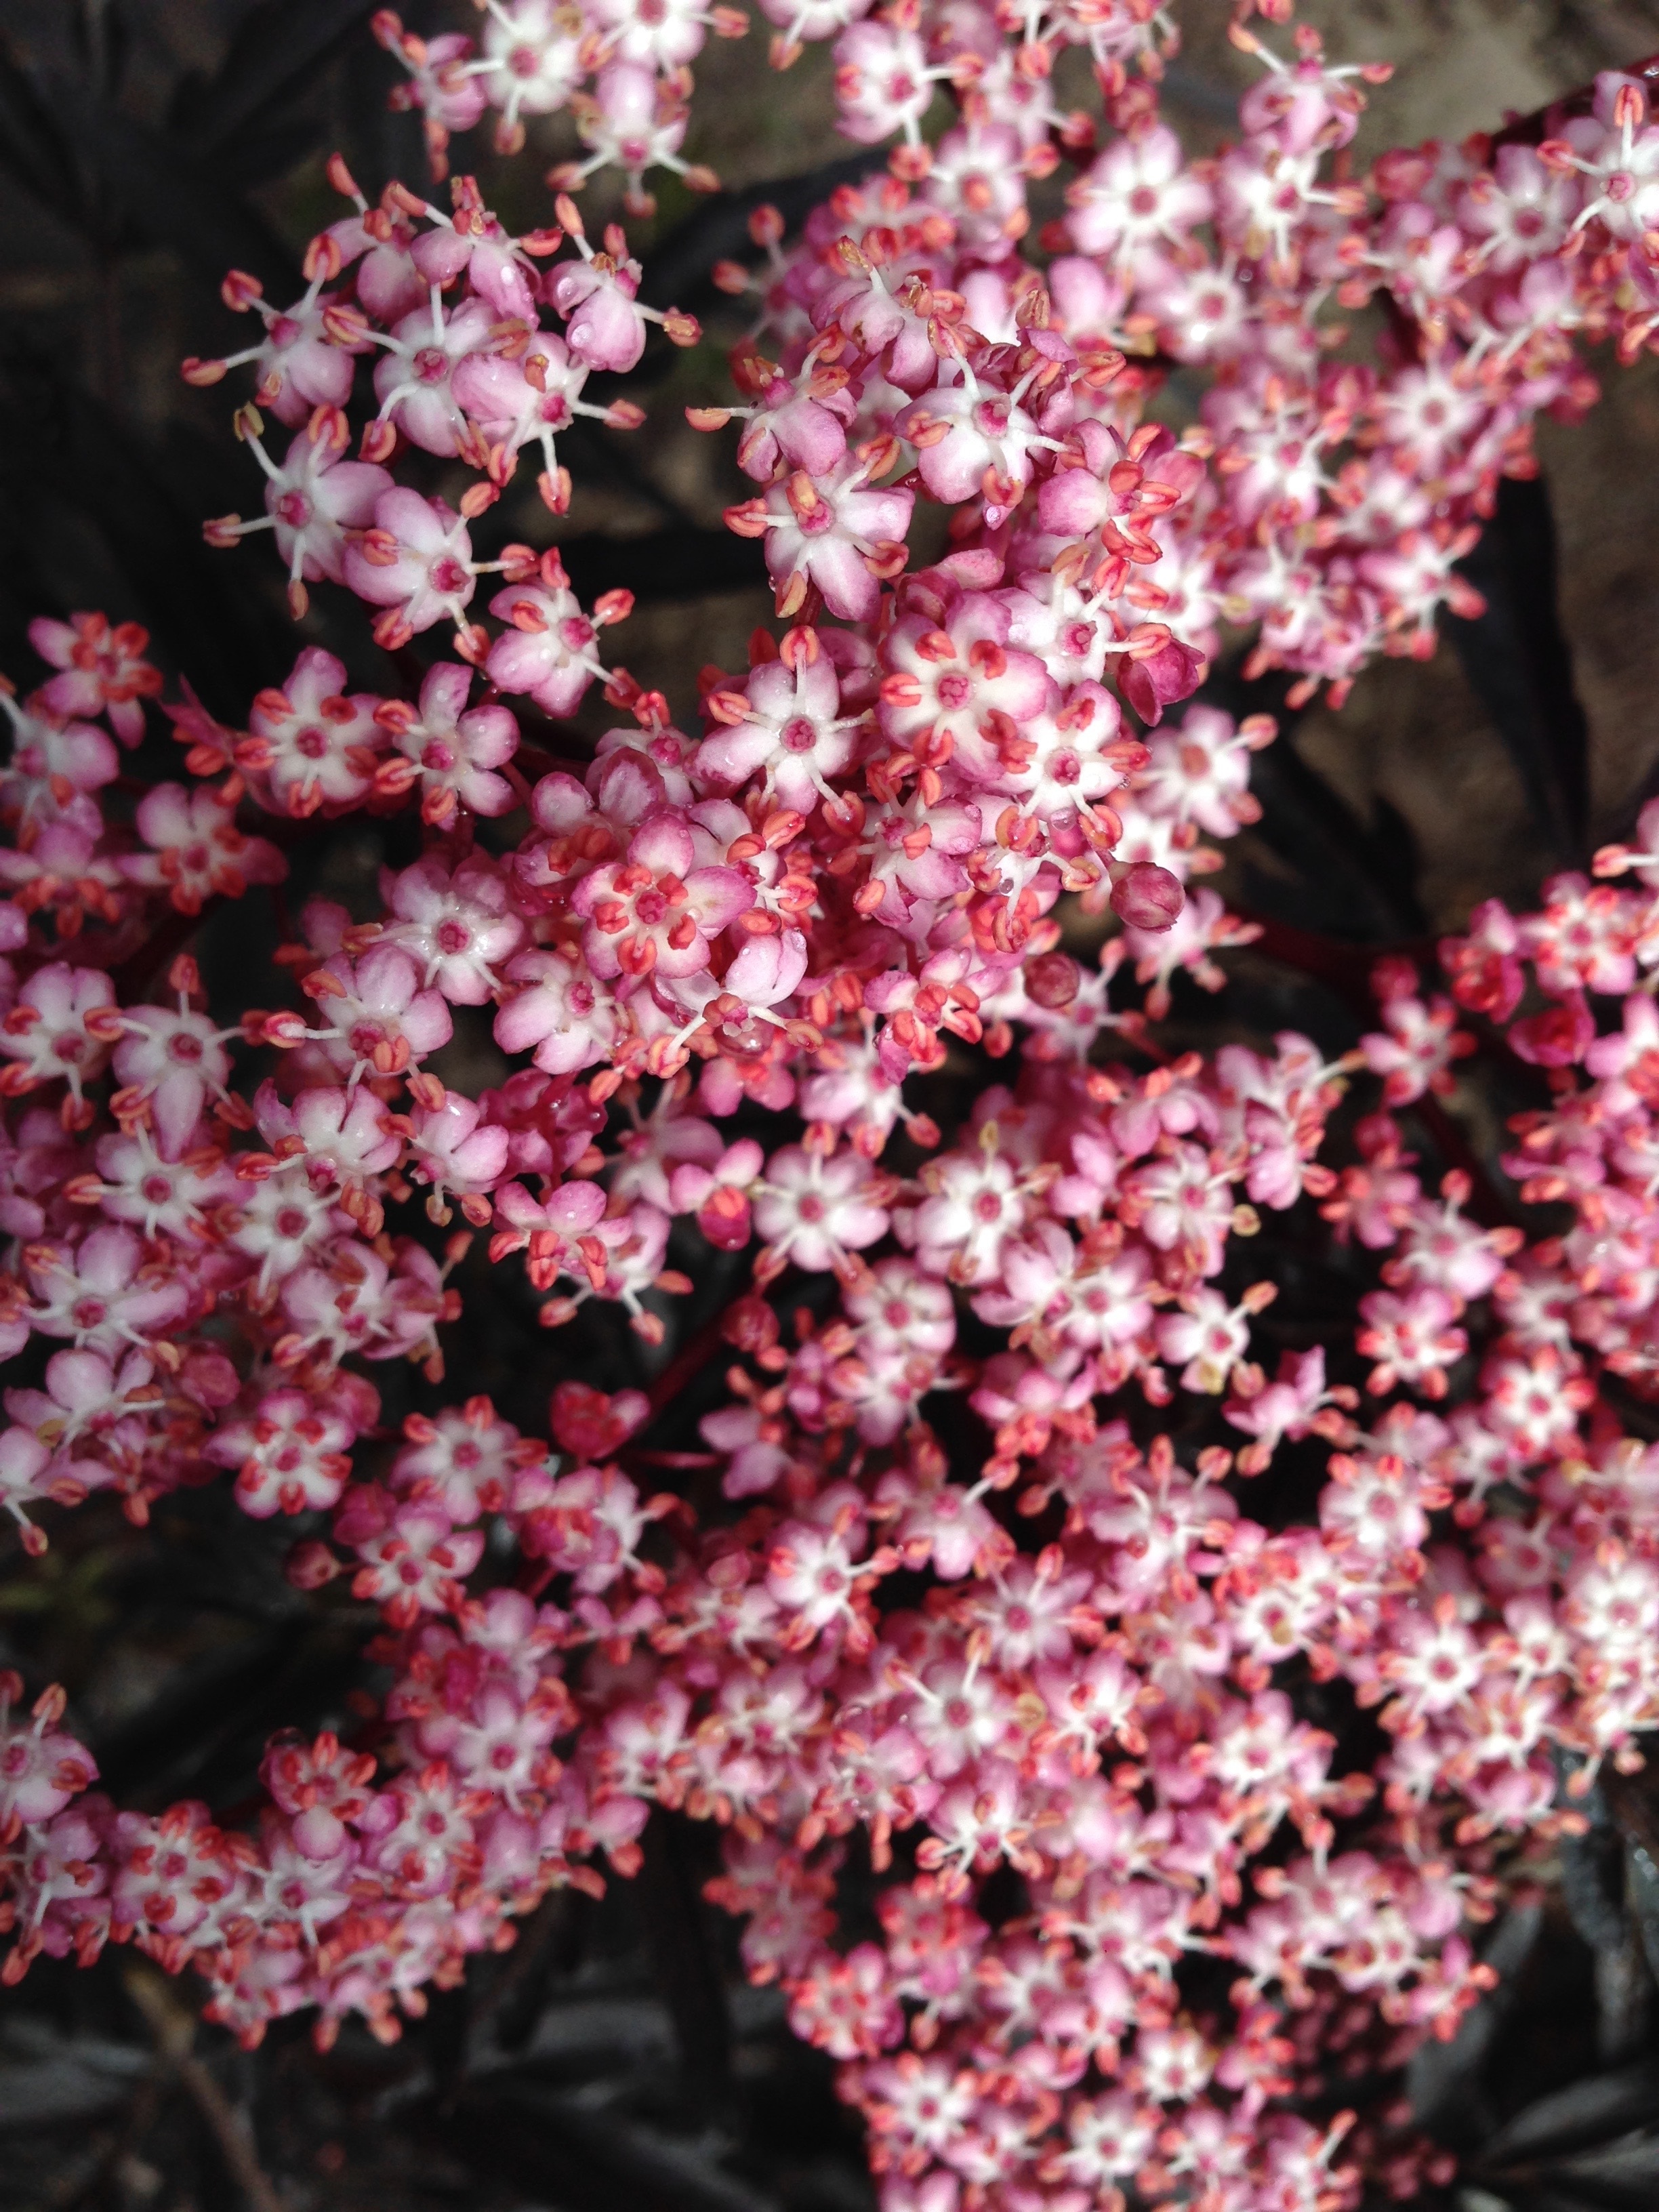
tree, branch, blossom, plant, leaf, flower, petal, spring, produce, botany, flora, cherry blossom, shrub, blossoms, pink flowers, flowering plant, elderberry, tiny flowers, woody plant, land plant